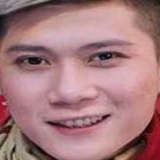
ca sĩ Vanh Leg